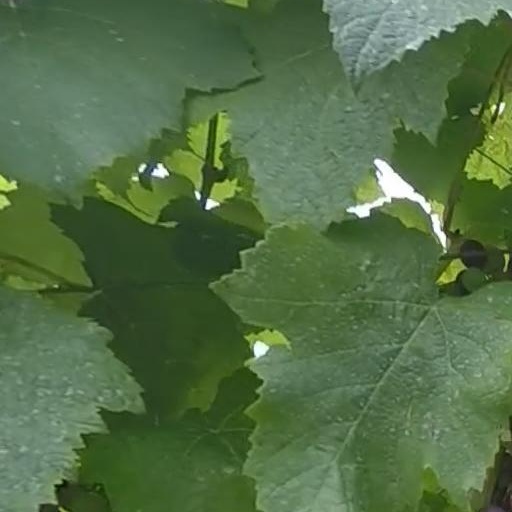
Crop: grape